Lennox Pawle

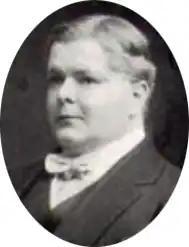
Pawle in 1908

Lennox Pawle (27 April 1872, in Marylebone, Middlesex – 22 February 1936, in Los Angeles, California) was an English stage and film actor.